Poitín

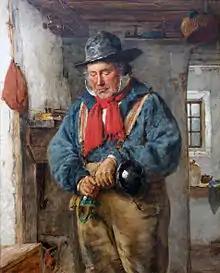
Erskine Nicol, " A Nip Against the Cold", 1869.

At the parliament at Drogheda in 1556, a requirement for a licence to distill spirits was introduced.